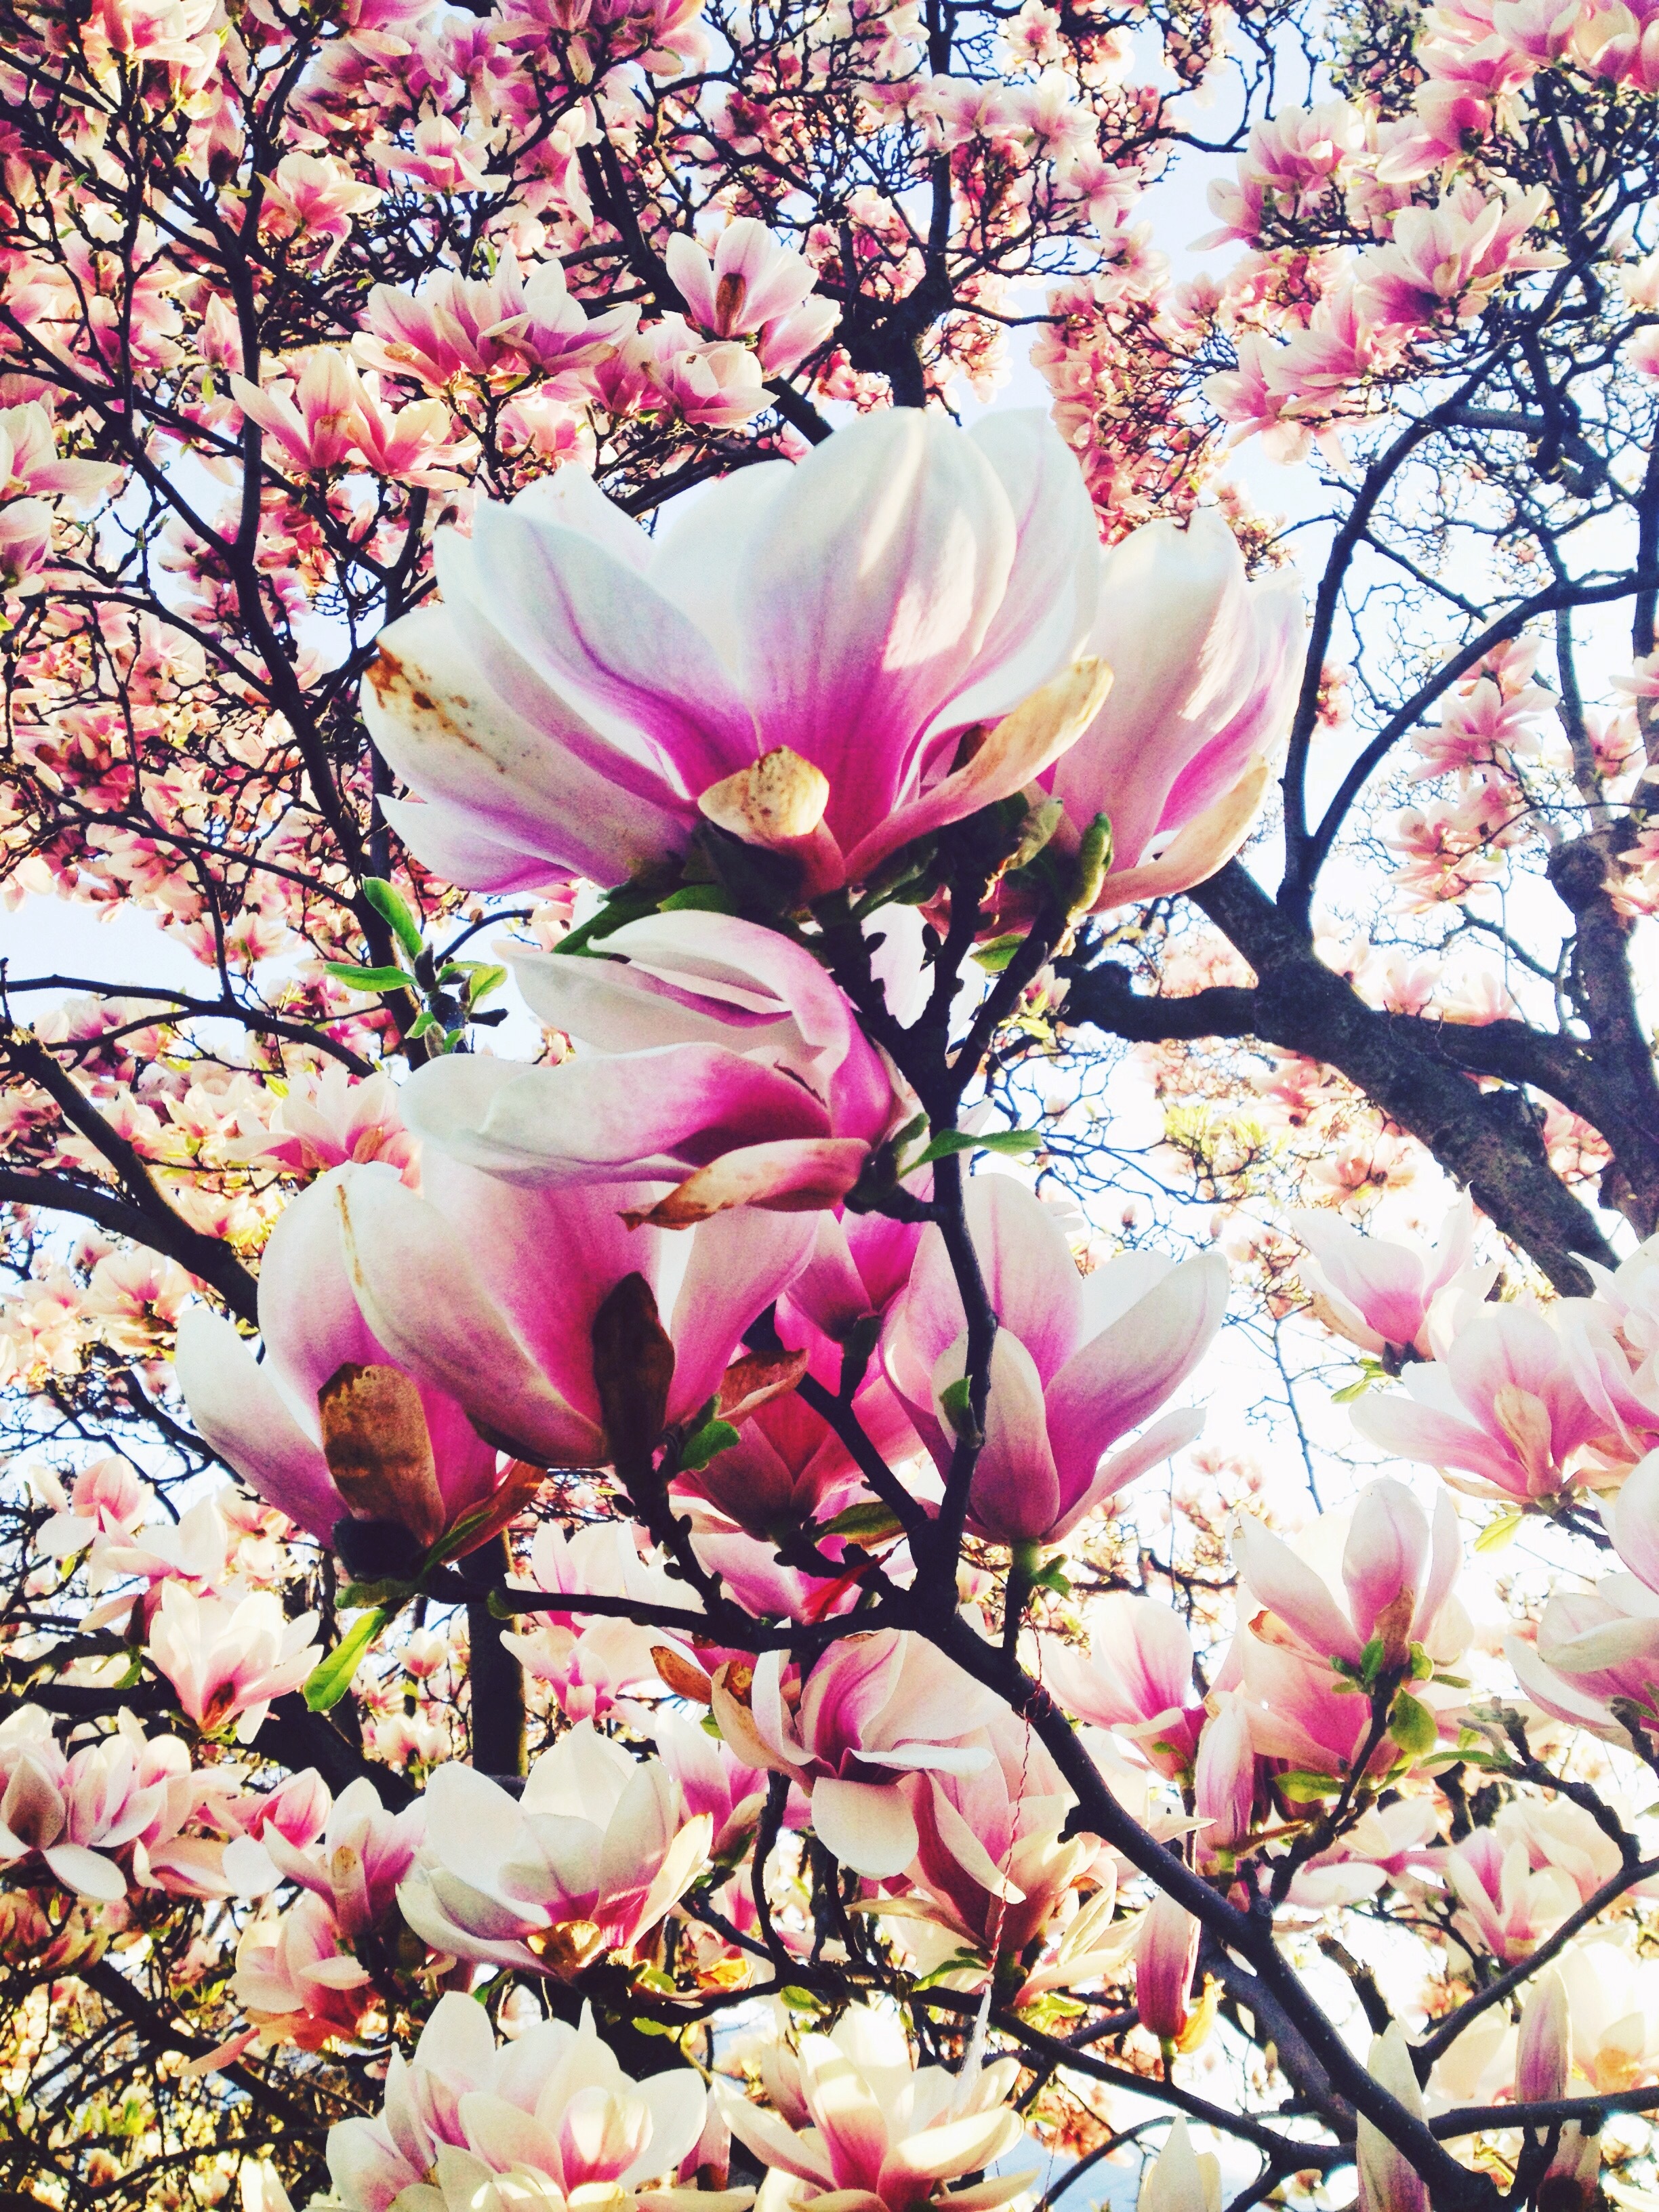
tree, branch, blossom, plant, flower, petal, spring, botany, flora, season, cherry blossom, shrub, magnolia, flowering plant, woody plant, land plant, magnolia family